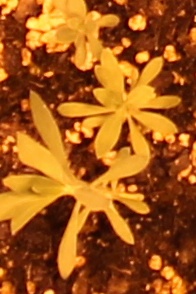
Label: Kochia